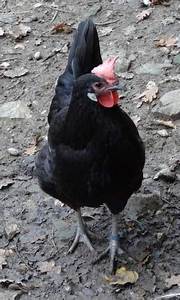
Label: gallina